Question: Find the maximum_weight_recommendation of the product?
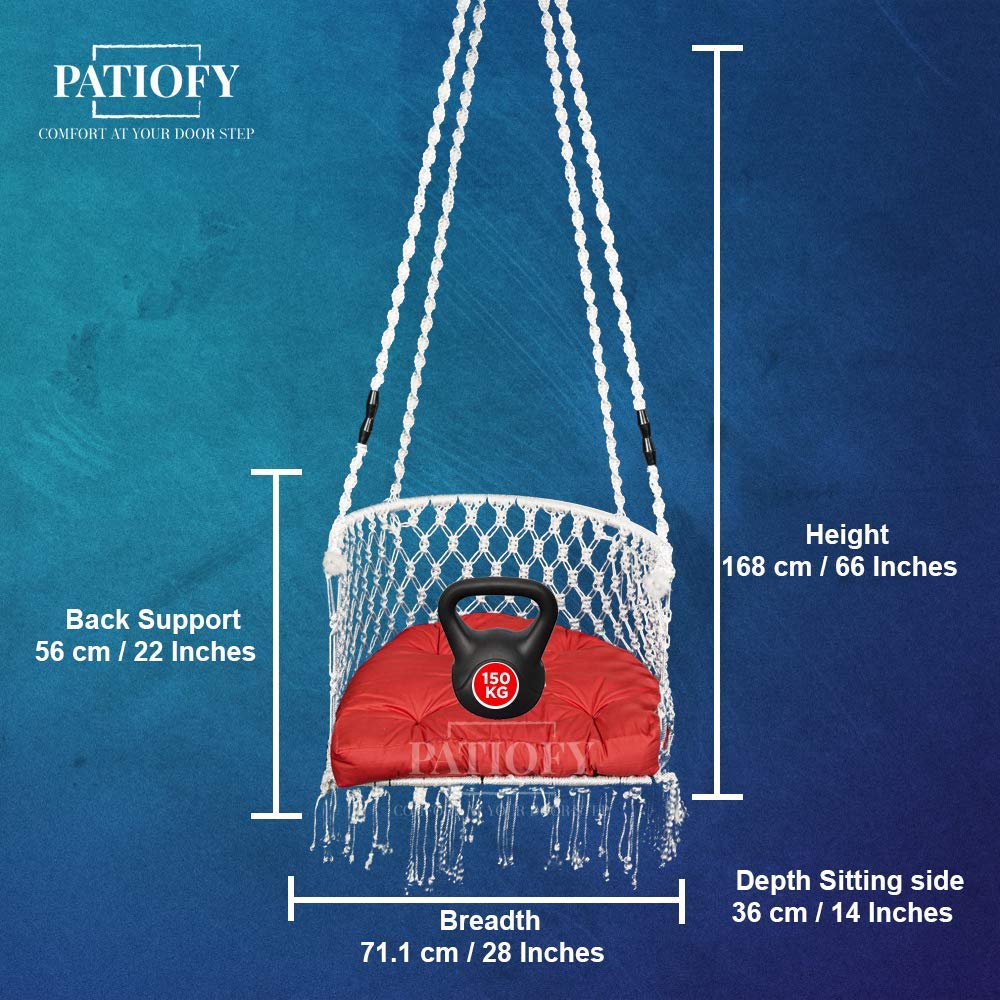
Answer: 150 kilogram